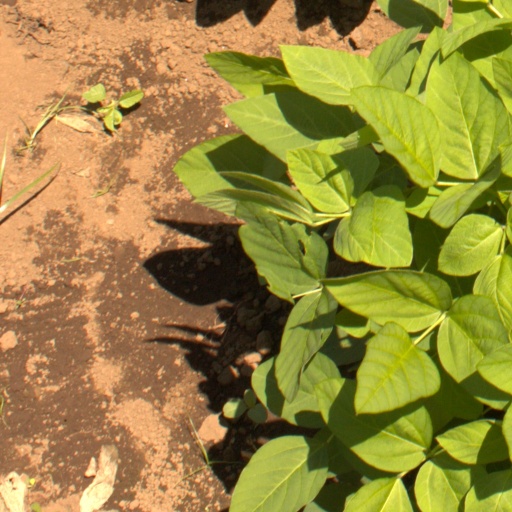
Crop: soybean